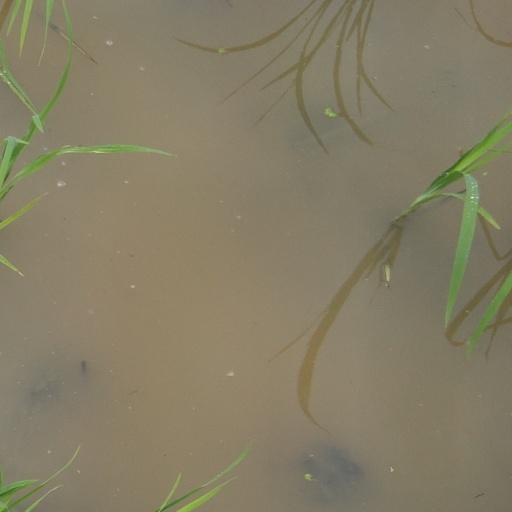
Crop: rice